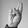
ASL letter: R